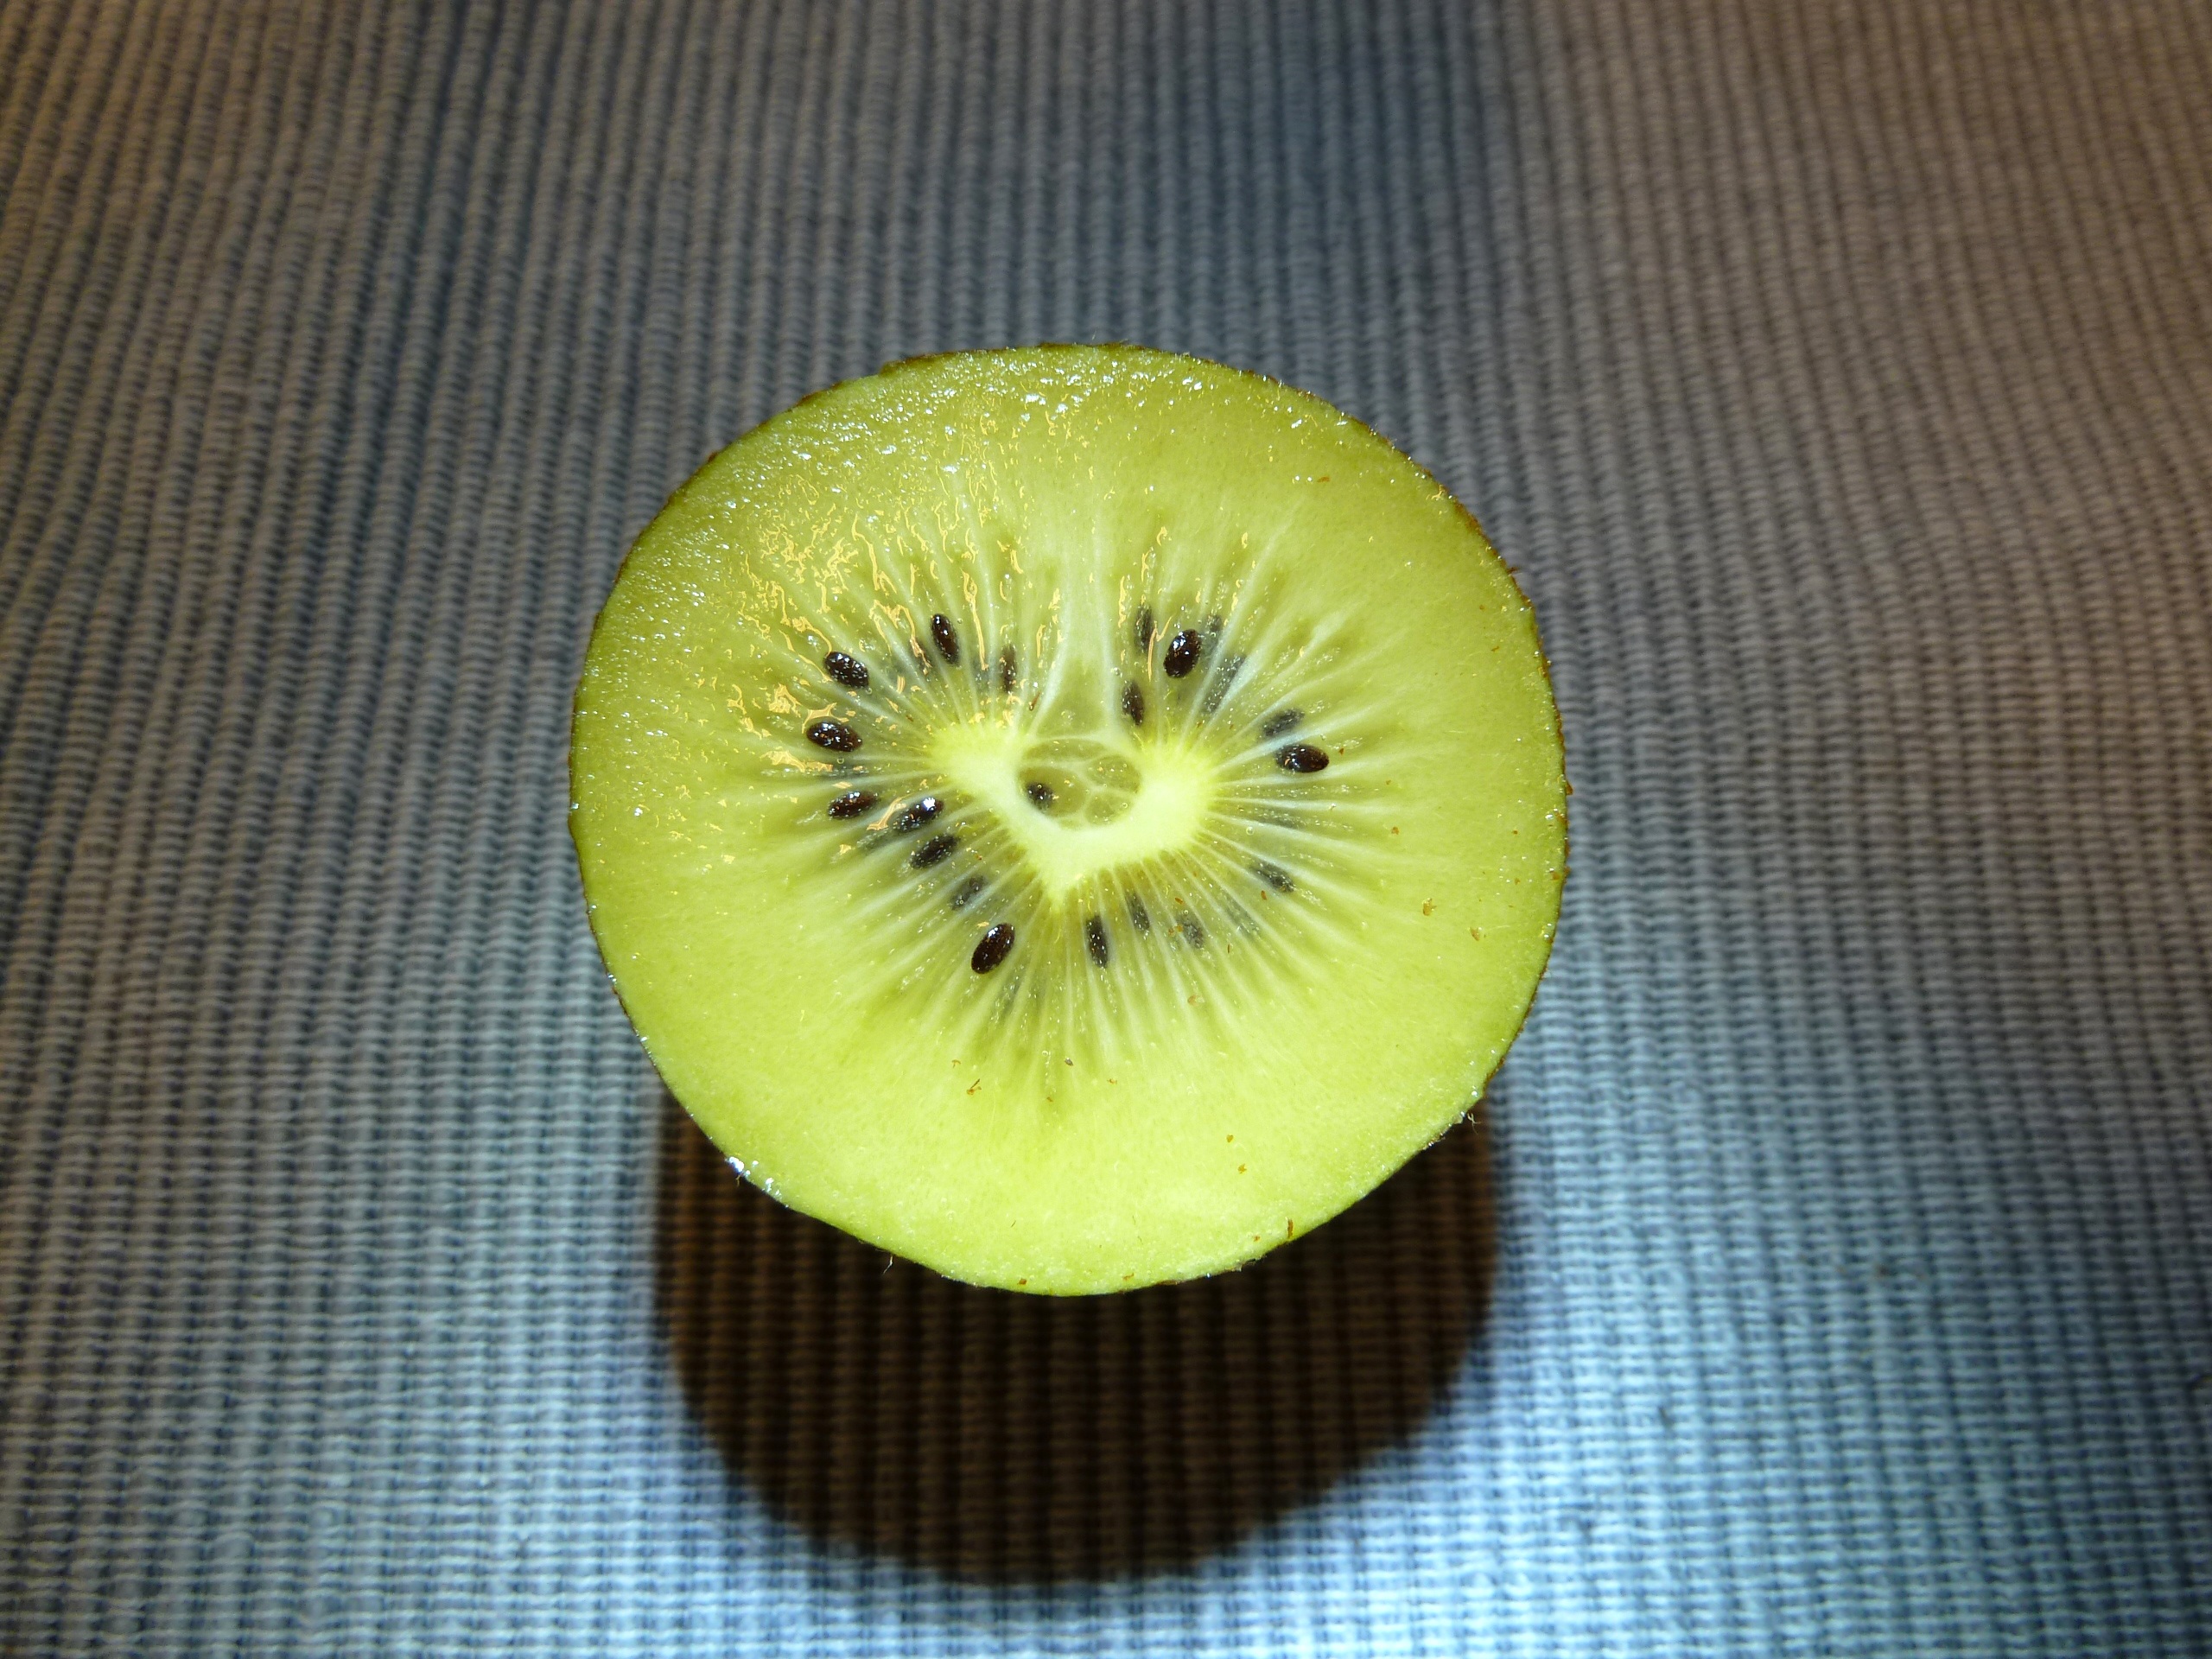
plant, fruit, food, produce, yellow, kiwi, the heart of, citron, citrus, macro photography, flowering plant, land plant, kiwifruit